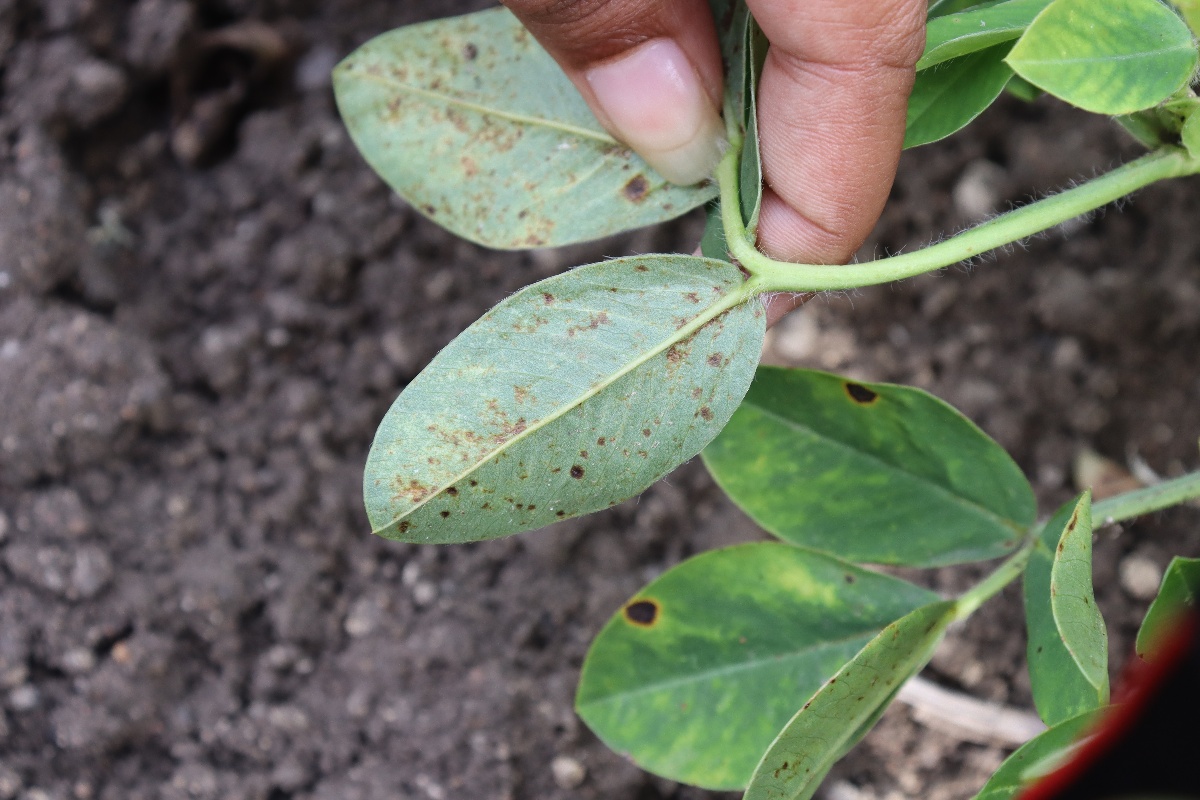
Label: rust